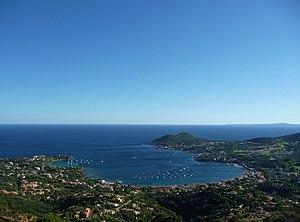
La rade d'Agay vue depuis le sommet du rastel (Var, Côte d'azur). Italiano: La rada de Agay vista del rastel (Var, Costa azzurra)."
Agay est un lieu-dit situé sur le territoire de la commune française de Saint-Raphaël dans le département du Var, au cœur de la région familièrement appelée Côte d'Azur.
Le rastel d'Agay est un des sommets du massif de l'Esterel. Il domine Agay et plonge dans sa rade. Le rastel est reconnaissable grâce à ses stries obliques rouges qui tranchent avec la végétation. À son sommet, à 287 m, une table d’orientation permet de contempler la côte de Cannes jusqu'à Saint-Tropez.